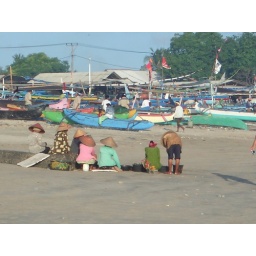
Balinese ladies sitting in front of the fish market